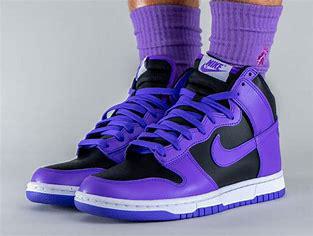
Brand: Nike
Model: Dunk